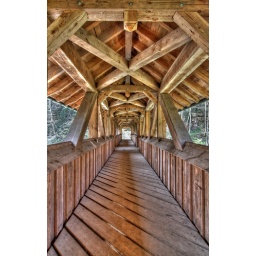
Covered bridge across the Jagst river near Crailsheim, Germany.